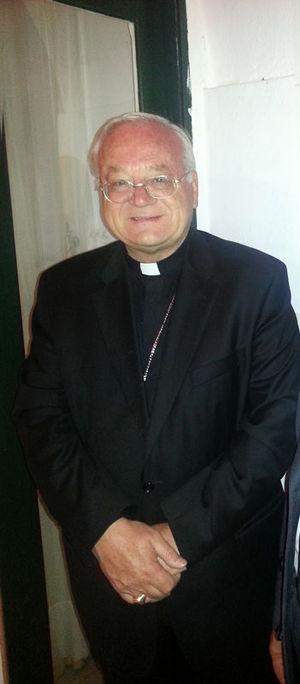
L'archidiocèse de Tunis est une circonscription ecclésiastique de l'Église catholique couvrant tout le territoire de la Tunisie. Il regroupe une douzaine de lieux de culte disséminés à travers le pays et une vingtaine de congrégations regroupant 131 religieuses et 46 prêtres. Les messes sont célébrées en arabe, en français, en espagnol, en anglais et en italien. L'archidiocèse gère également dix écoles primaires et secondaires ainsi que la clinique Saint-Augustin. La petite bibliothèque diocésaine compte 8 000 livres. Caritas offre des services de charité à la population locale.